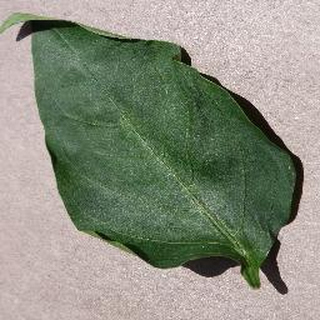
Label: healthy_bell_pepper